DU spectrophotometer

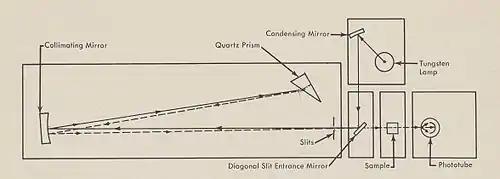
Diagram of Model DU optical system, Beckman manual, 1954

When RCA could not meet Beckman's demand for experimental phototubes, National Technical Laboratories again had to design its own components in-house. They developed a pair of phototubes, sensitive to the red and blue areas of the spectrum, capable of amplifying the signals they received. With the incorporation of Beckman's UV-sensitive phototubes, the Model D became the Model DU UV–Vis spectrophotometer. Its designation as a "UV–Vis" spectrophotometer indicates its ability to measure light in both the visible and ultraviolet spectra.